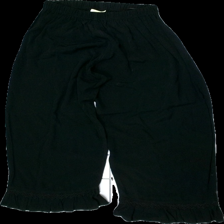
View: front
Type: Trousers
Category: Ladies
Brand: Not in the list
Brand text on label: Kharma
Colors: Black
Material: 100% Viscose
Cut: Loose
Size: L
Season: All
Price range: 50-100
Recommended usage: Reuse
Description: black loose trousers